Kadamaiyai Sei

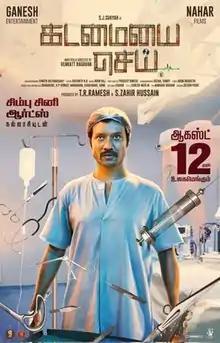
Release date poster

Kadamaiyai Sei is a 2022 Indian Tamil-language psychological action comedy drama film written and directed by Venkat Ragavan in his second directorial film after "Muthina Kathirika" (2016). The film stars S. J. Suryah and Yashika Aannand, with Charles Vinoth as the main antagonist, and other actors like Rajendran and Vincent Asokan in pivotal roles. The film released theatrically on 12 August 2022.